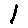
Label: 1